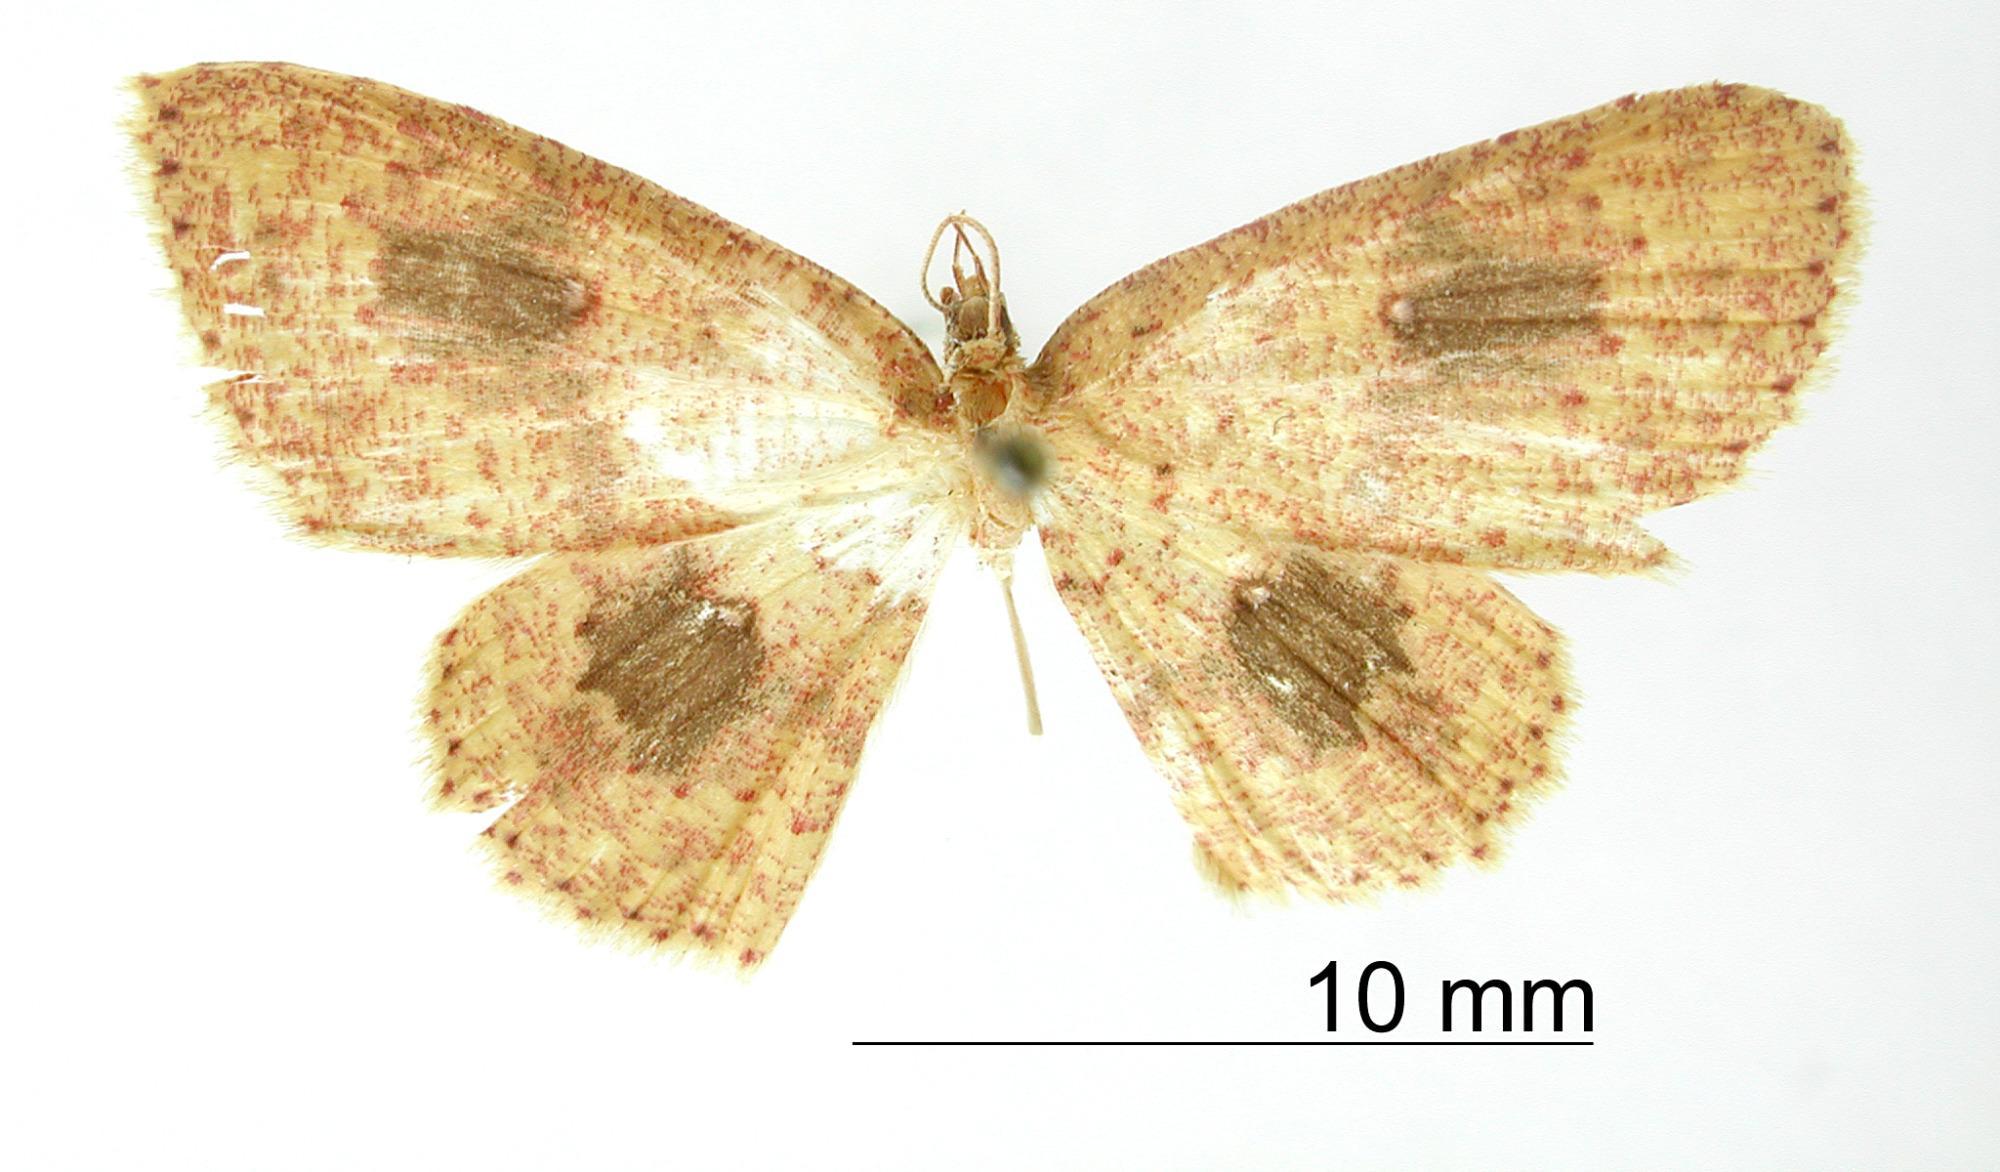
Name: Anisodes centrata
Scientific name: Anisodes centrata Dognin, 1910
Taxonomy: Animalia, Arthropoda, Insecta, Lepidoptera, Geometridae, Sterrhinae
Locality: St. Laurent du Maroni, St. Laurant du Maroni, French Guiana